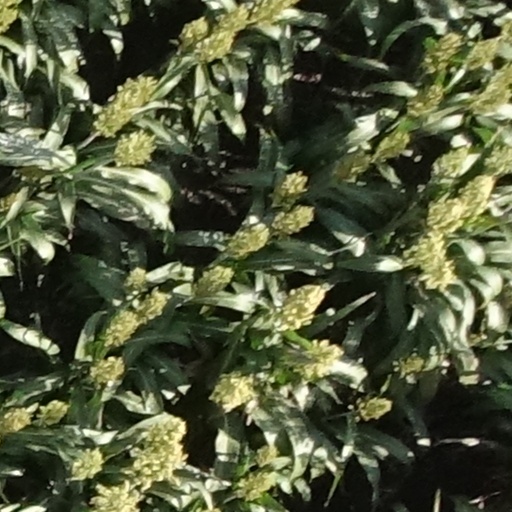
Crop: sorghum